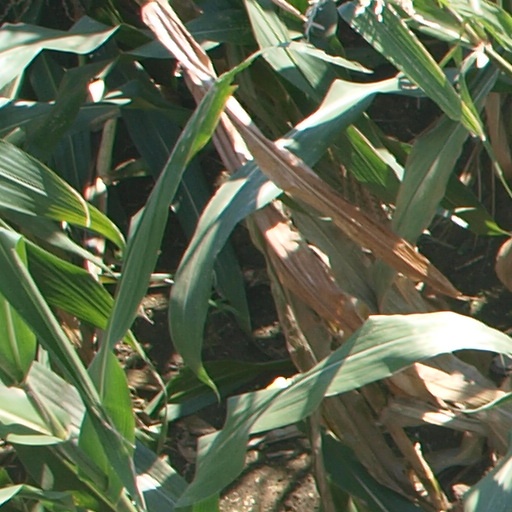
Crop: maize; corn